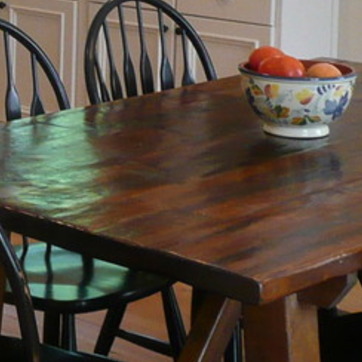
Material: wood